List of Russian opera singers

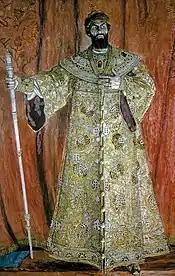
Feodor Chaliapin as Boris Godunov in the opera of the same name by Modest Mussorgsky

This is a list of opera singers from Russian Federation, Soviet Union and Russian Empire including both ethnic Russians and people of other ethnicities. This list includes those, who were born in the Russian Federation/Soviet Union/Russian Empire but later emigrated, and those, who were born elsewhere but immigrated to the country and performed there for a long time.